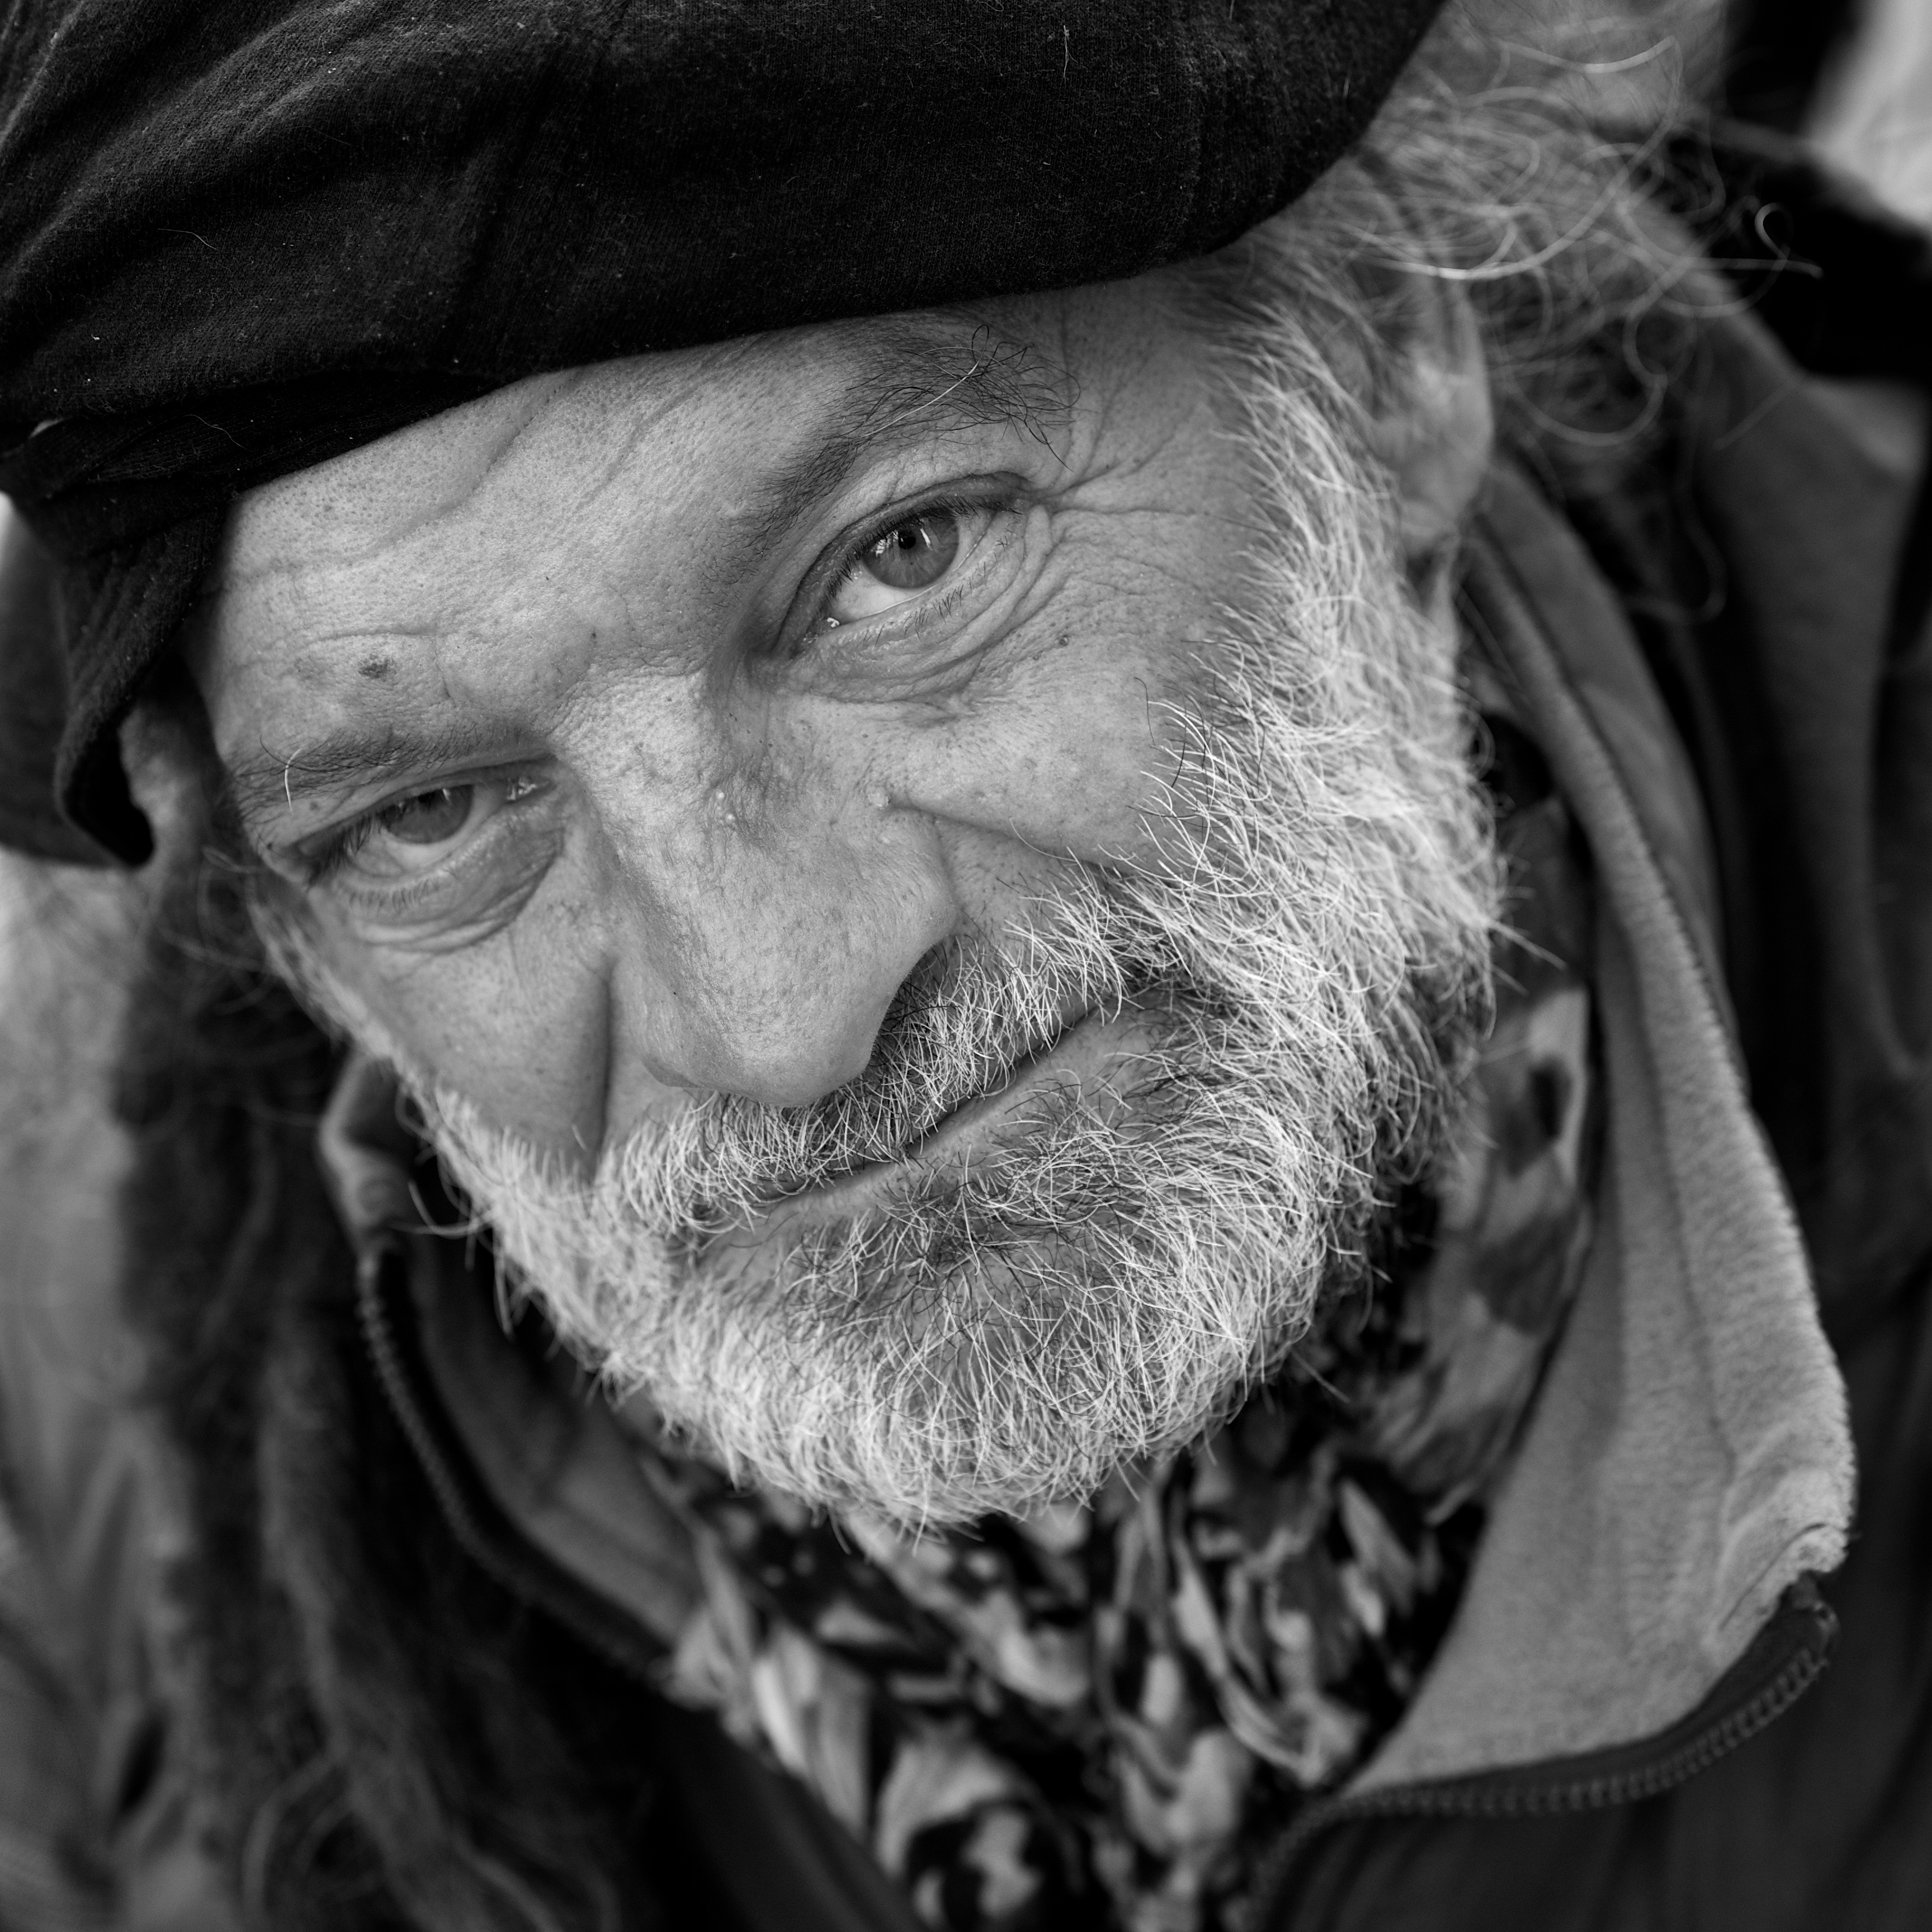
man, person, black and white, white, street, photography, ebook, portrait, training, black, monochrome, close up, streetphotography, flickr, face, thomas, video, eye, head, olympus, omd, fuji, leica, monochrom, leuthard, hcb, thomasleuthard, monochrome photography, portrait photography, facial hair